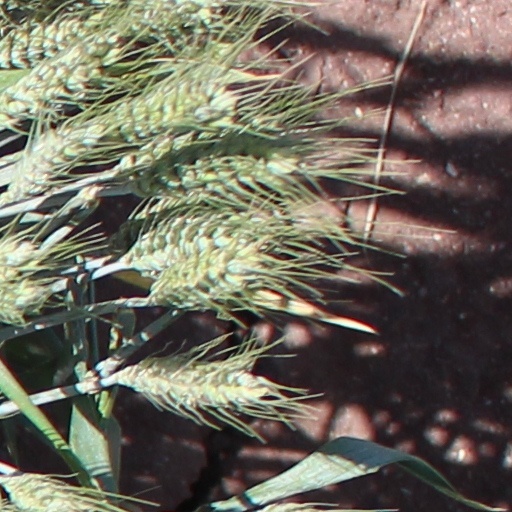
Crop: wheat